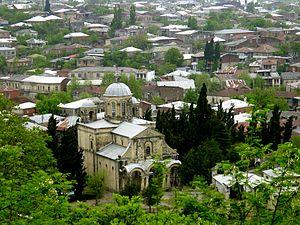
Voici la liste des villes géorgiennes divisé en 3 listes pour les 2 territoires disputés du pays, l'Abkhazie et l'Ossétie du Sud. Bien que non reconnue par la plupart des pays, l’Abkhazie et l’Ossétie du Sud sont de facto indépendantes depuis respectivement 1992 et 1991 et occupées par la Russie depuis 2008 lors de la deuxième guerre d'Ossétie du Sud.